Bambang Santoso

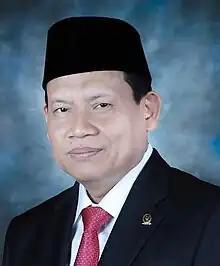

H. Bambang Santoso, S.Pd.I, M.A or known as Haji Bambang Santoso is a Senator of Indonesia, a Balinese Muslim community leader and an entrepreneur who has long been involved in various organizations and non-governmental organizations from regional to national degree. (born in Jepara, Central Java, 1 December 1969) Santoso has been named the first Muslim representative in history to sit on the seat of the Regional Representative Council of the Republic of Indonesia representing Bali Province for the 2019–2024 period.